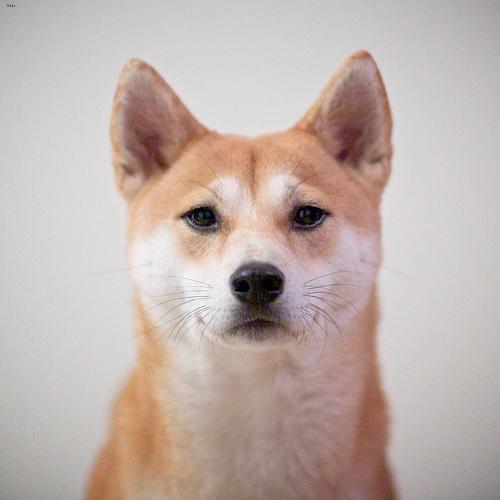
Breed: shiba inu